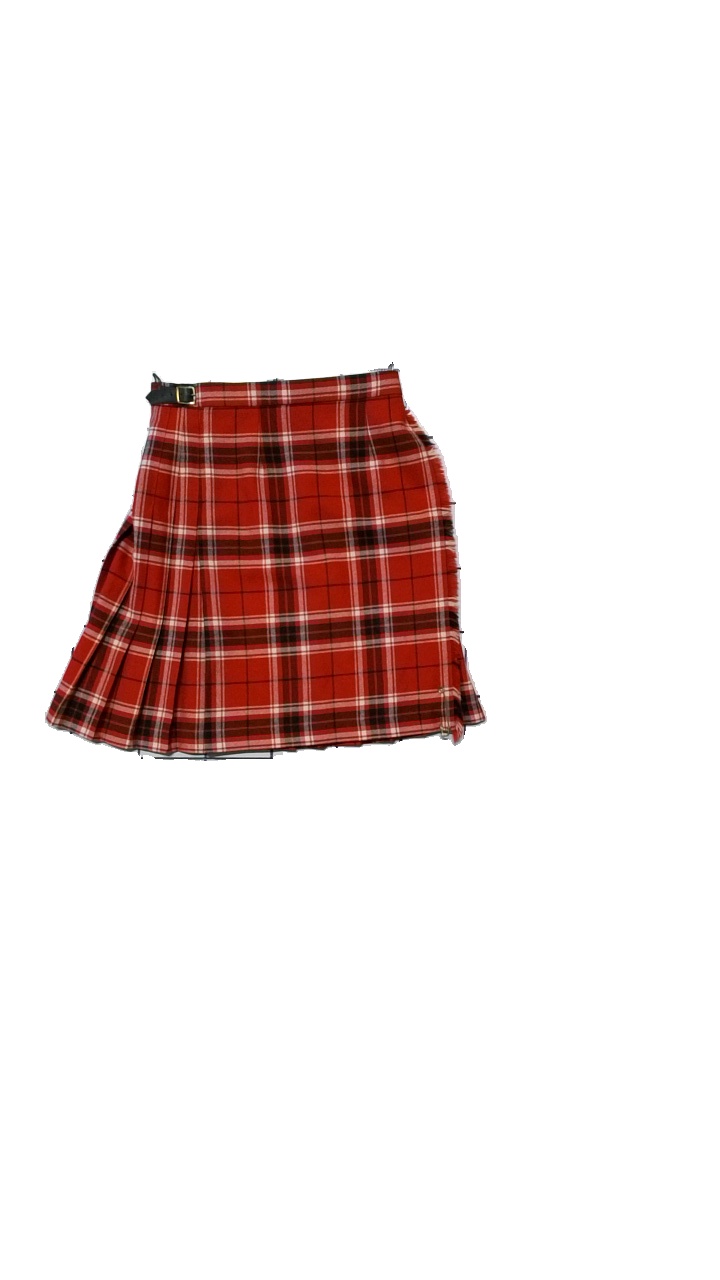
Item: Skirt (Ladies)
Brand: James Pringle Weavers
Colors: Multicolor, Red, White
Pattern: Checkered print
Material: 100% Wool
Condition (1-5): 4
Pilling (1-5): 4
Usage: Reuse
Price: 100-150